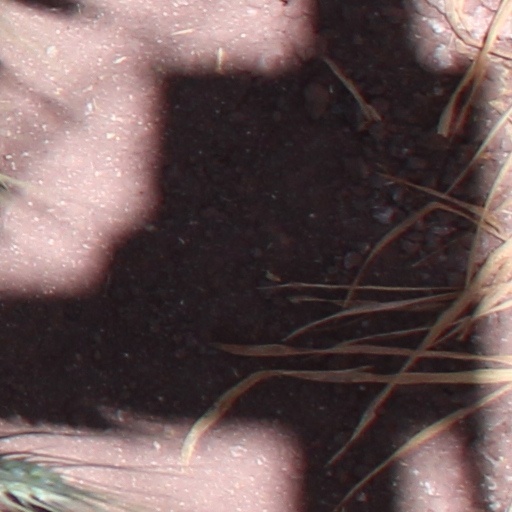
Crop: wheat